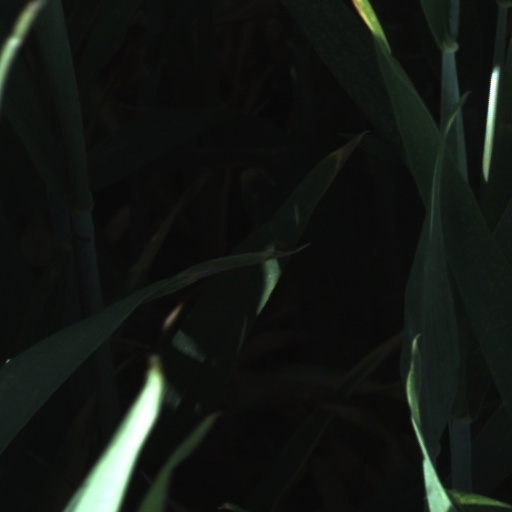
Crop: wheat